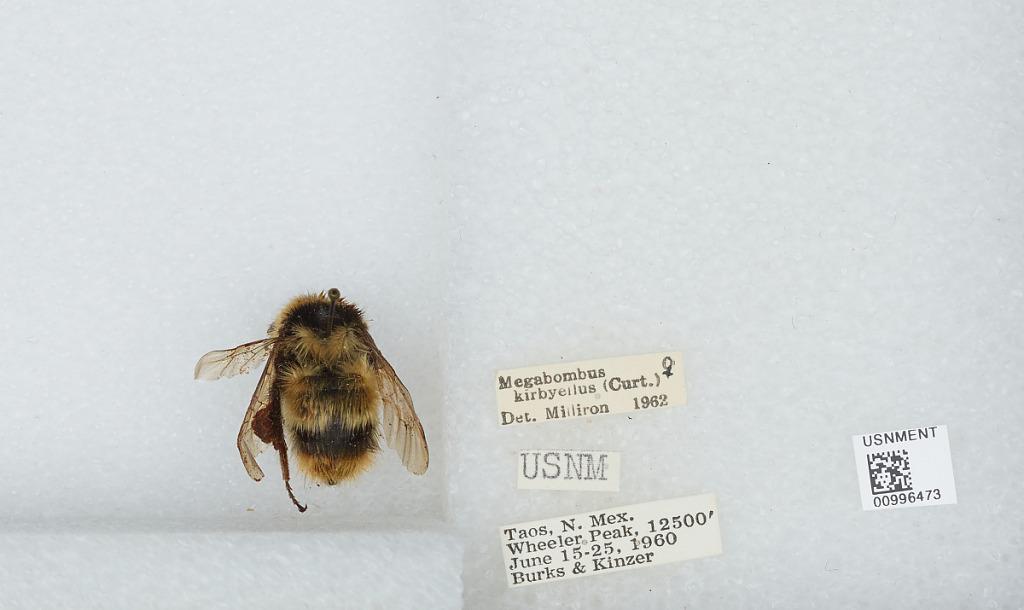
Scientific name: Bombus (Alpinobombus) balteatus Dahlbom
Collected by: Burks & Kinzer
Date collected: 1960-6-15
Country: United States
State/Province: New Mexico
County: Taos
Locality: Wheeler Peak
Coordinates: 36.5569, -105.417
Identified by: Milliron